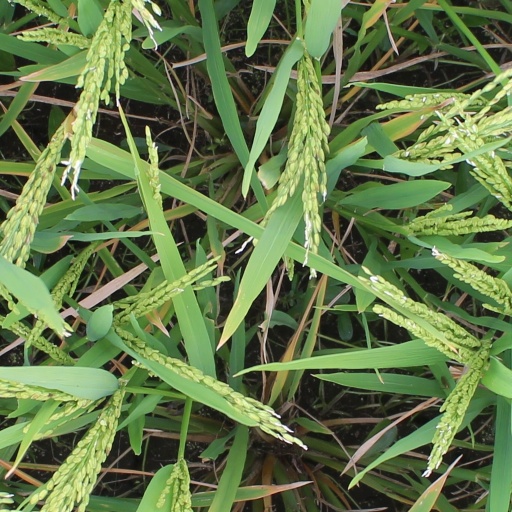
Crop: rice